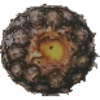
Label: Pineapple 1